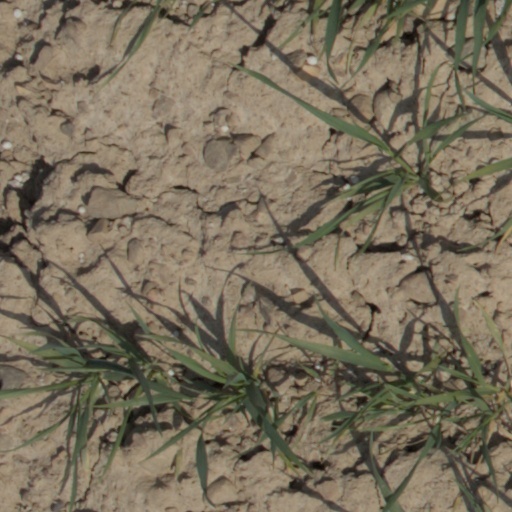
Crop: wheat